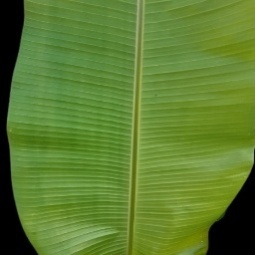
Label: Sulphur